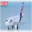
Label: airplane